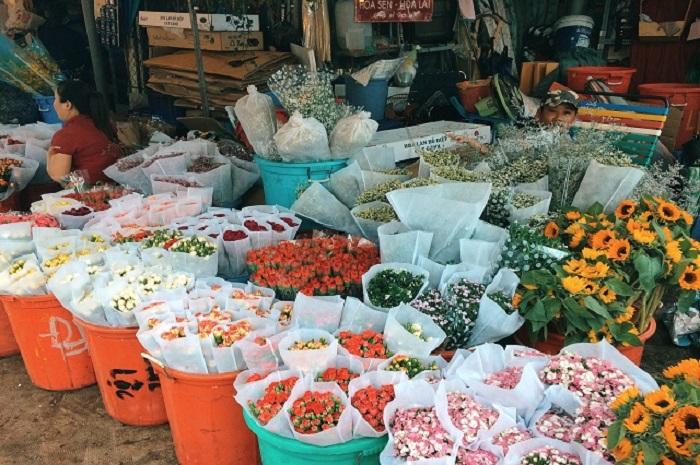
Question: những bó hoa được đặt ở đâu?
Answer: những bó hoa được đặt trong những cái xô